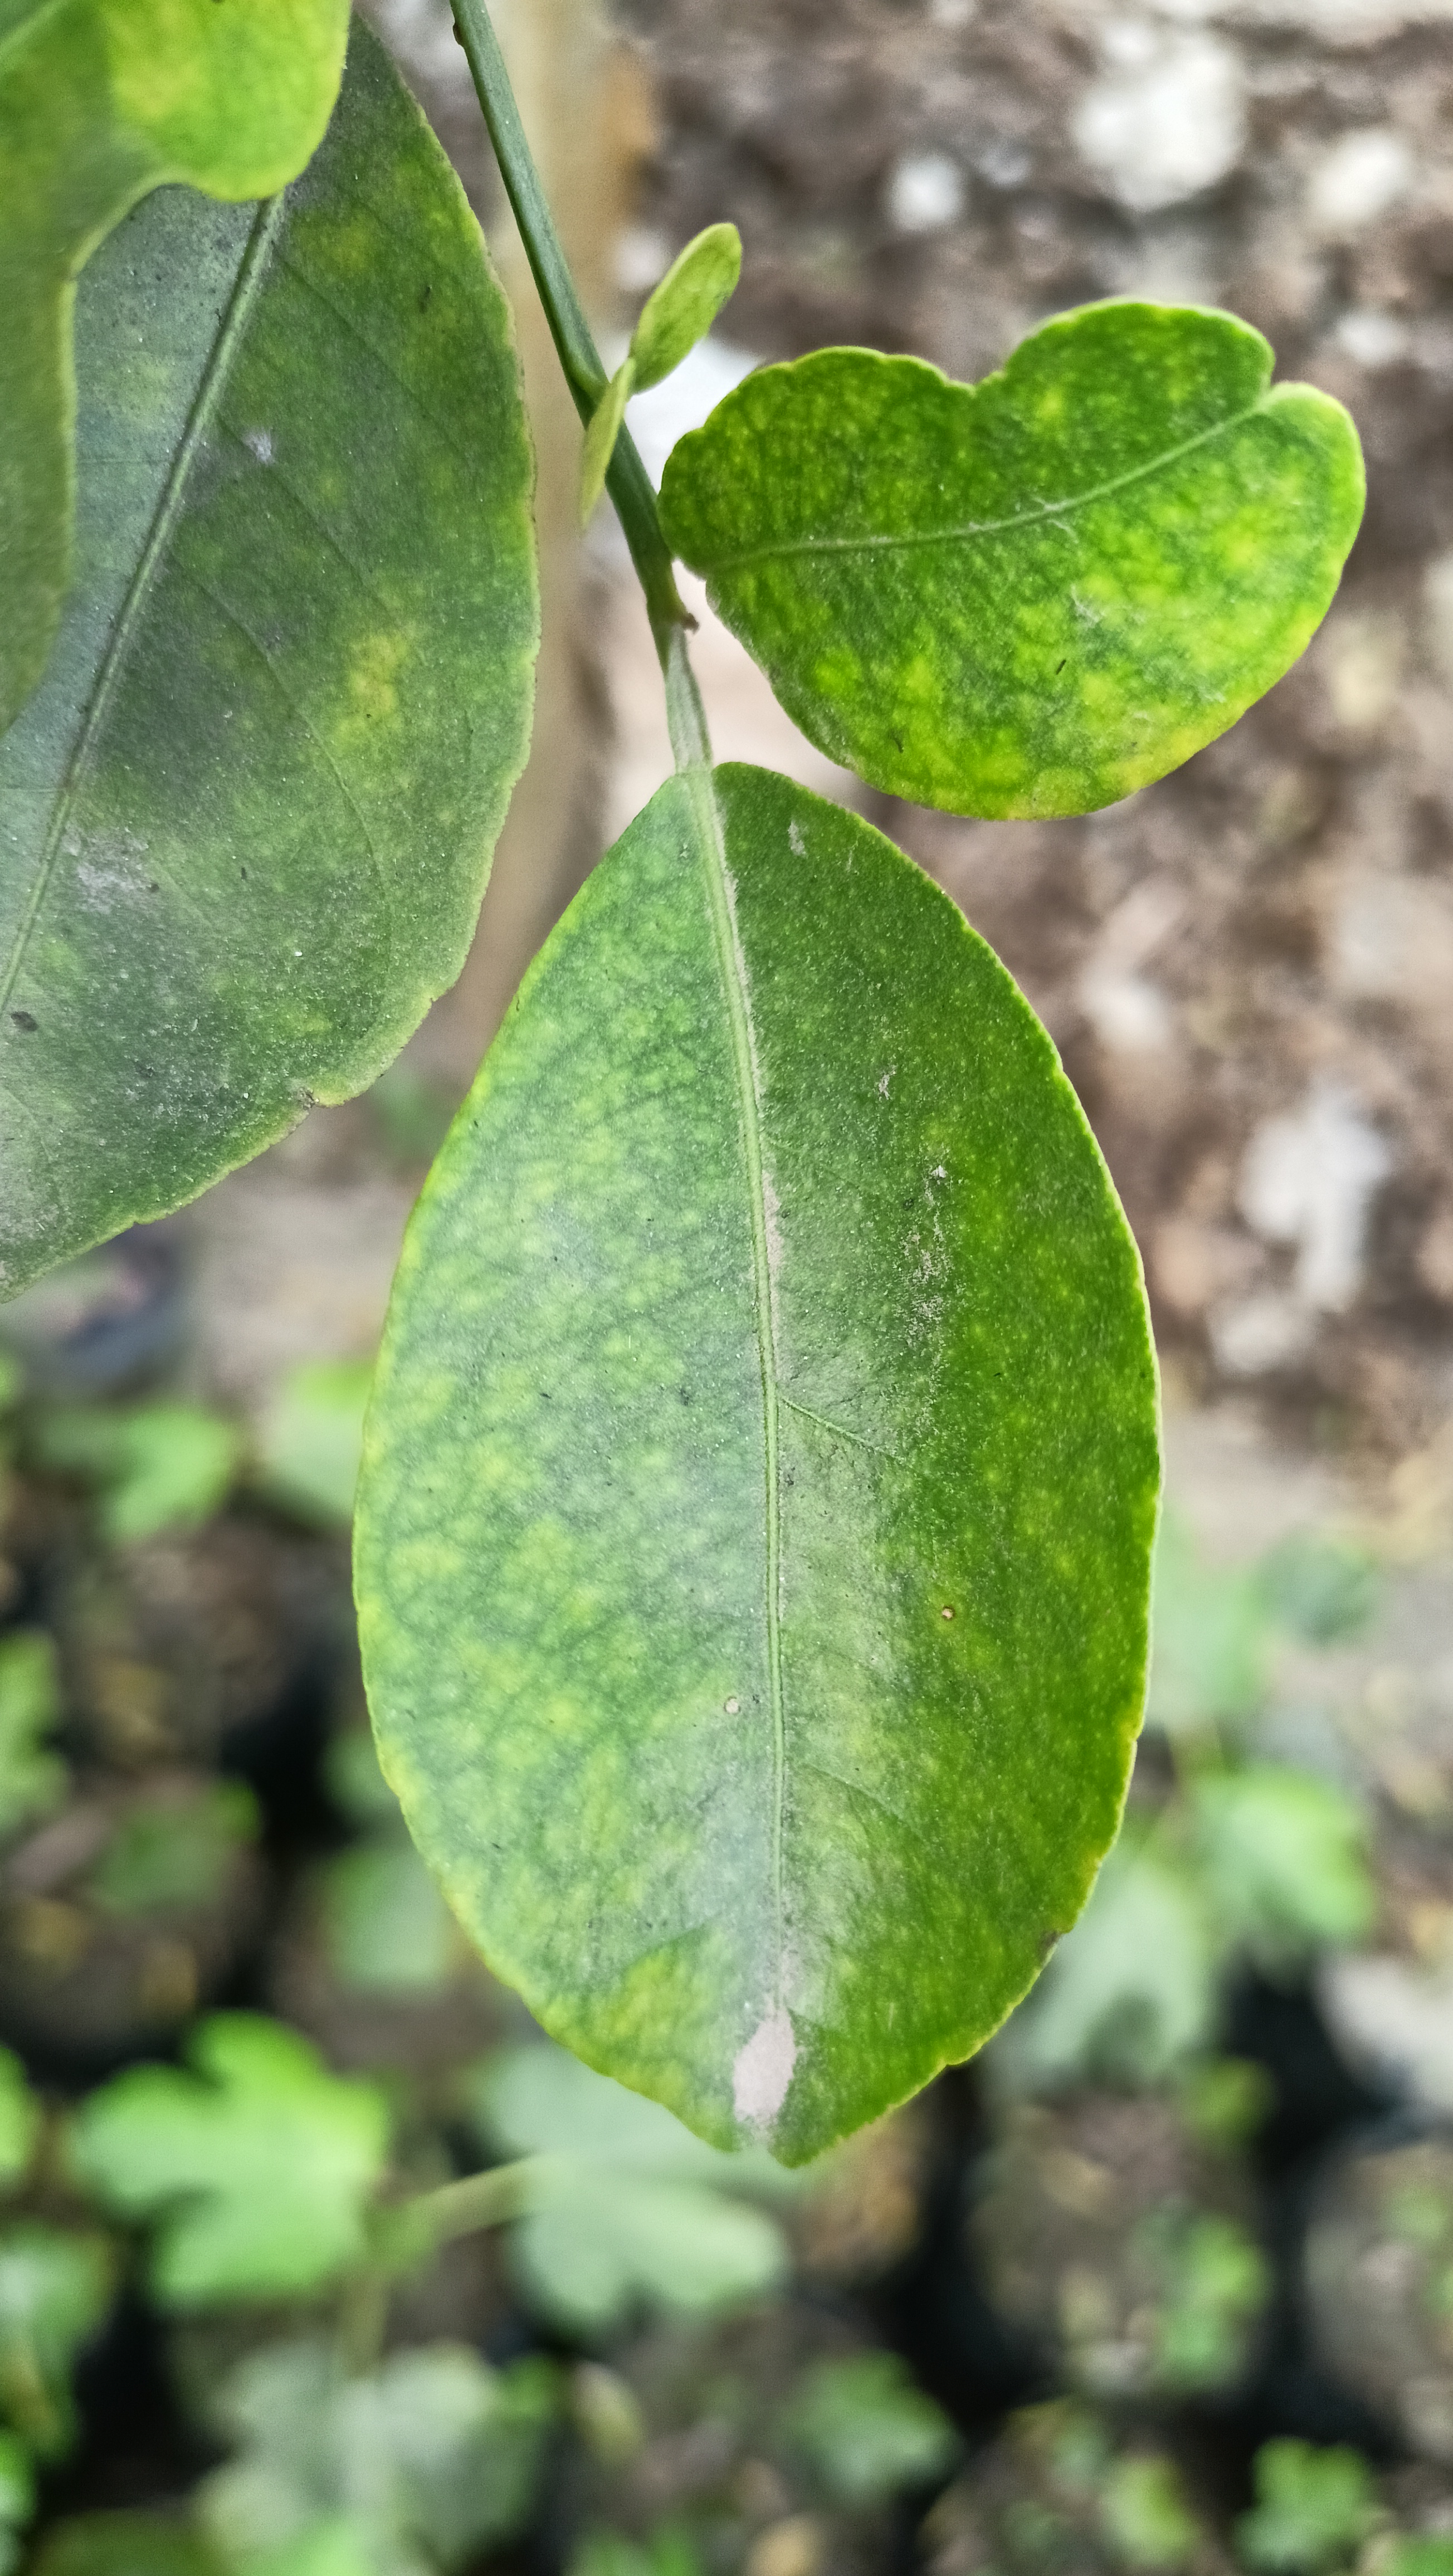
Mandarin leaf variety: China Mishti